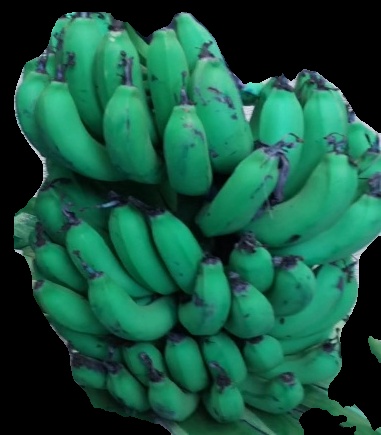
Variety: pachbale
Grade: grade2